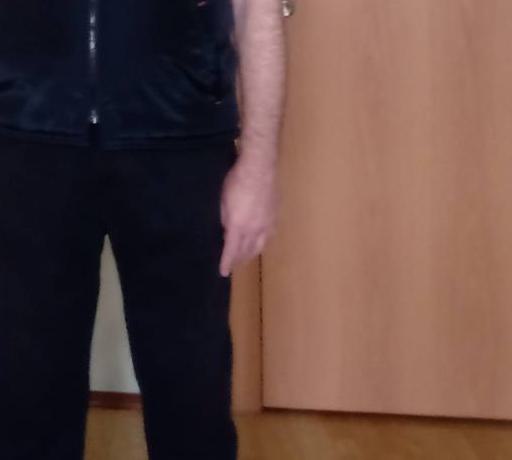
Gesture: no_gesture